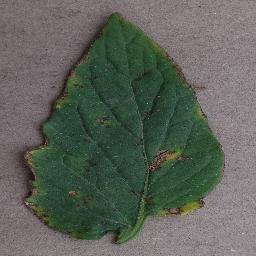
Label: Tomato___Bacterial_spot